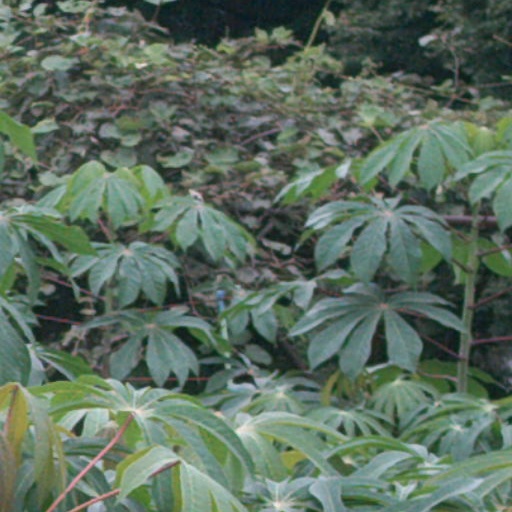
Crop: cassava